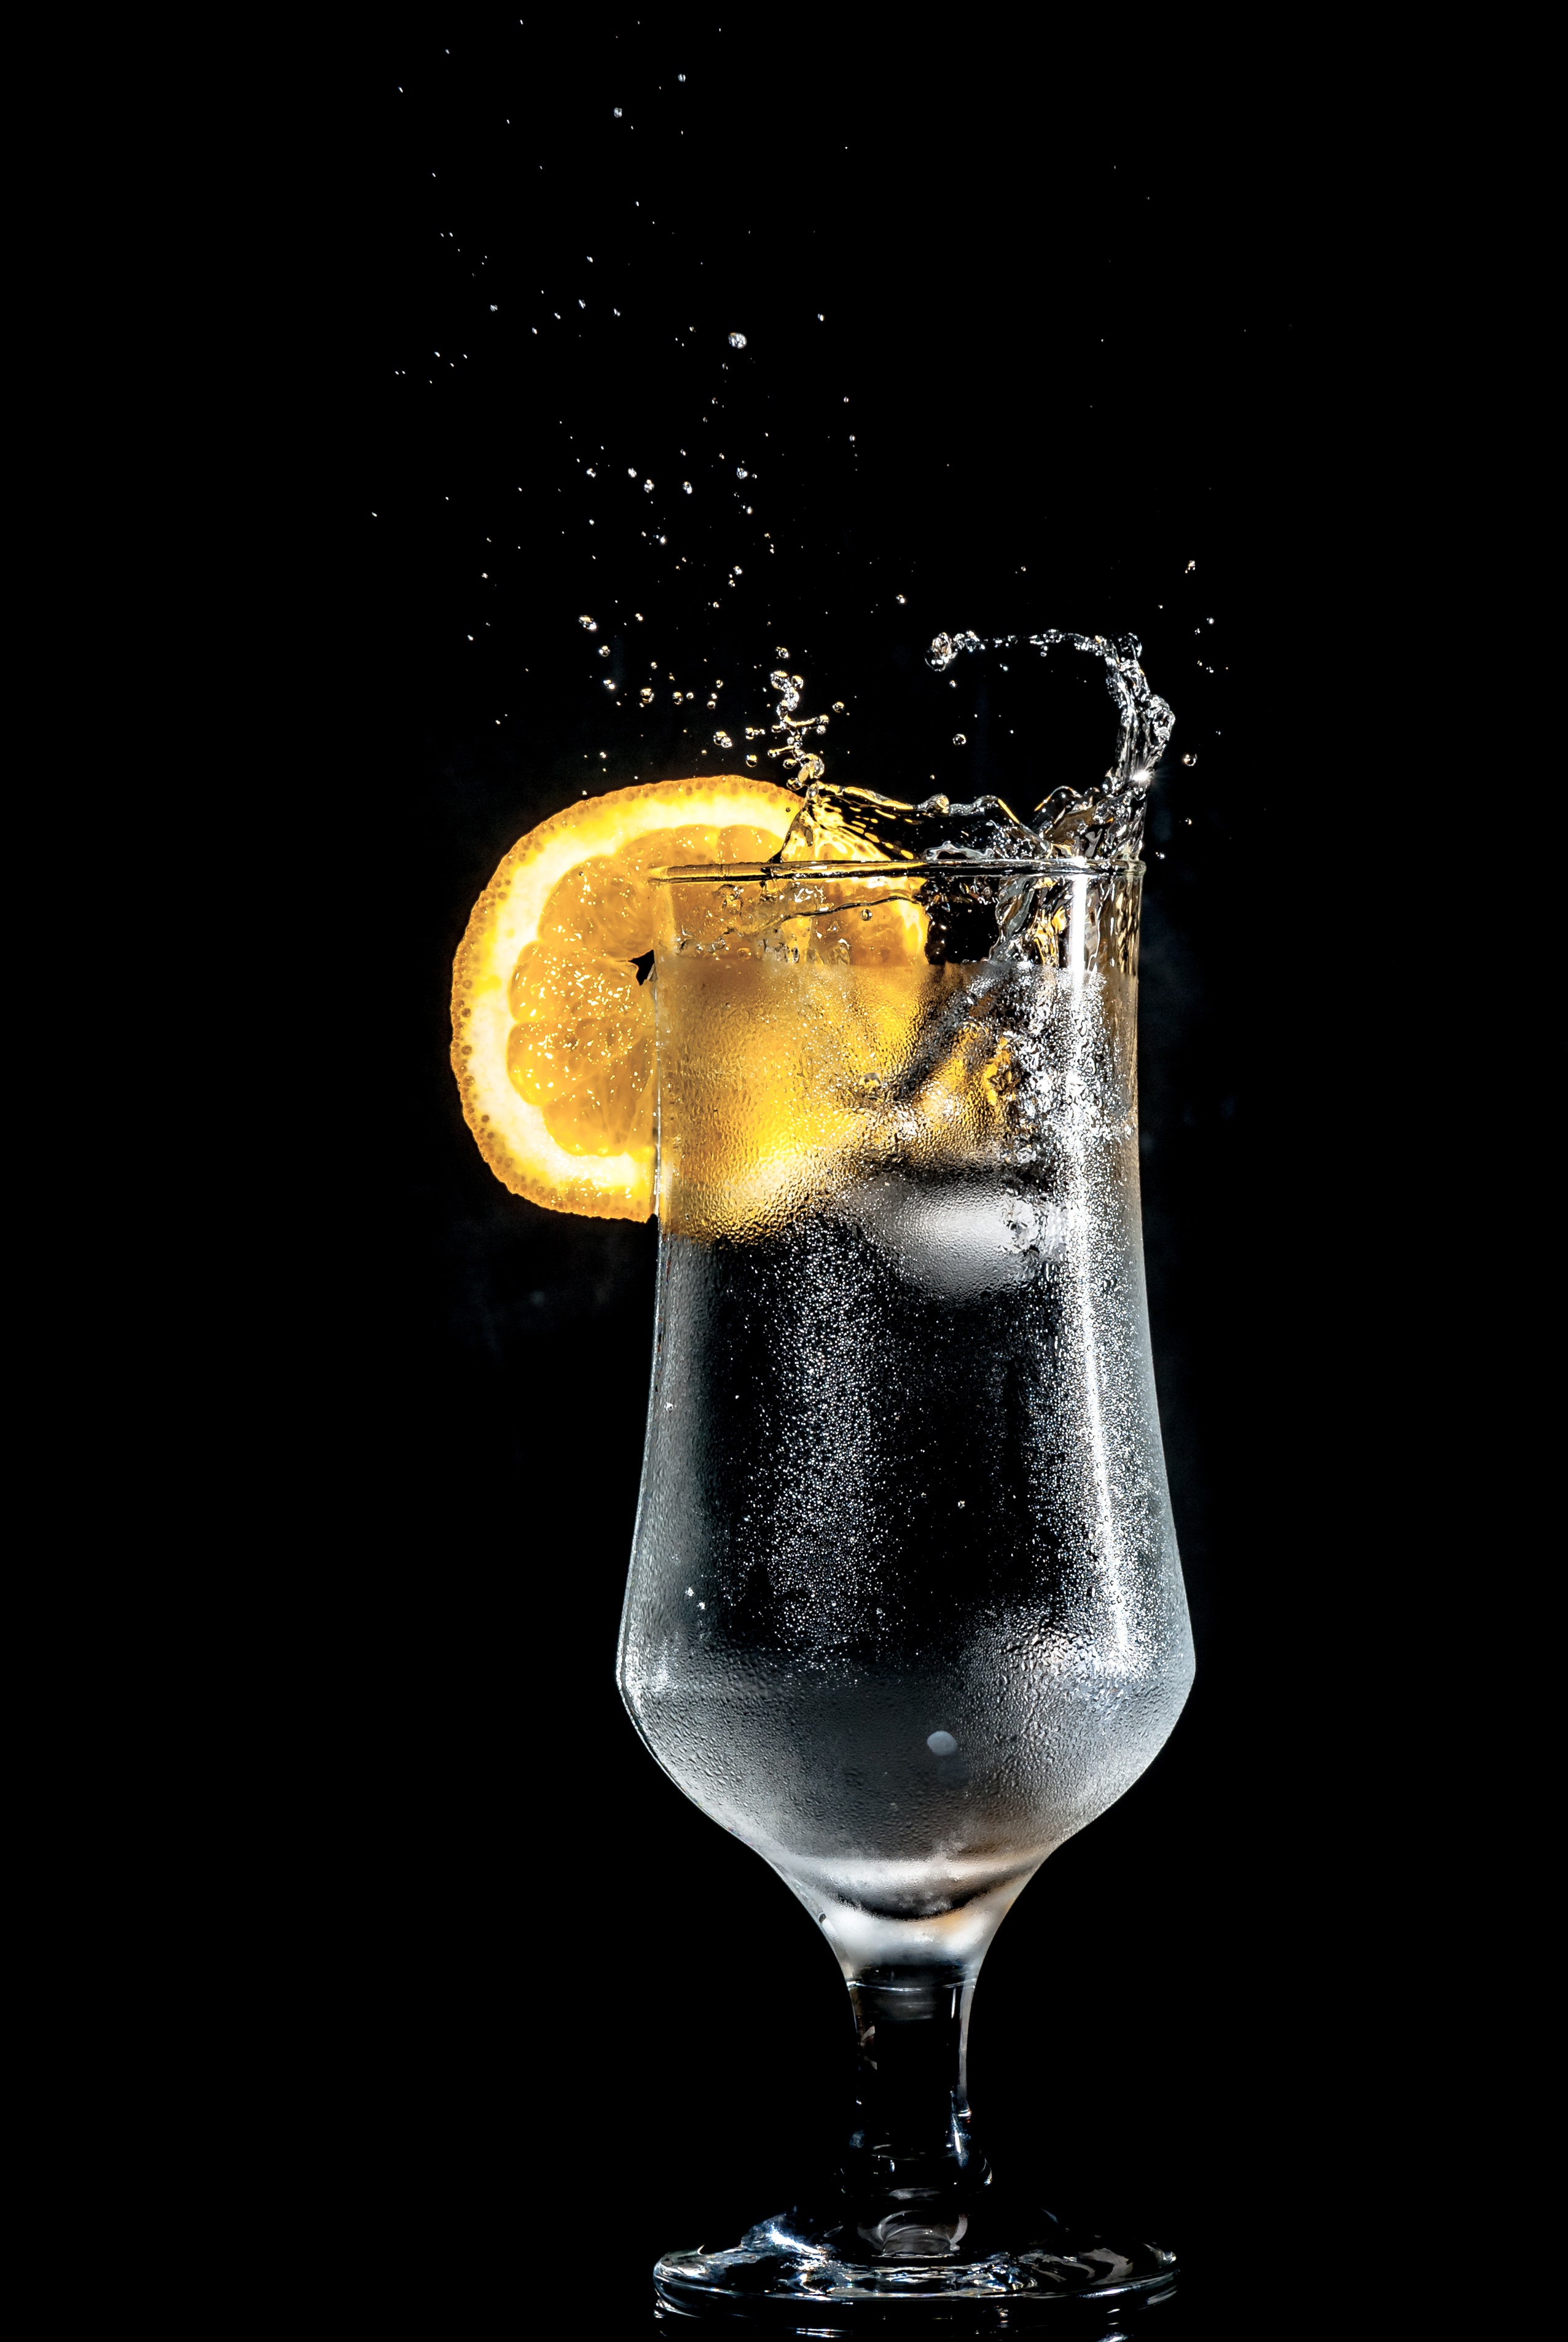
drink, champagne cocktail, classic cocktail, alcoholic beverage, wine cocktail, alcohol, champagne stemware, distilled beverage, stemware, cocktail, glass, wine glass, fizz, whiskey sour, still life photography, drinkware, beer glass, French 75, beer cocktail, liqueur, ice cube, liquid